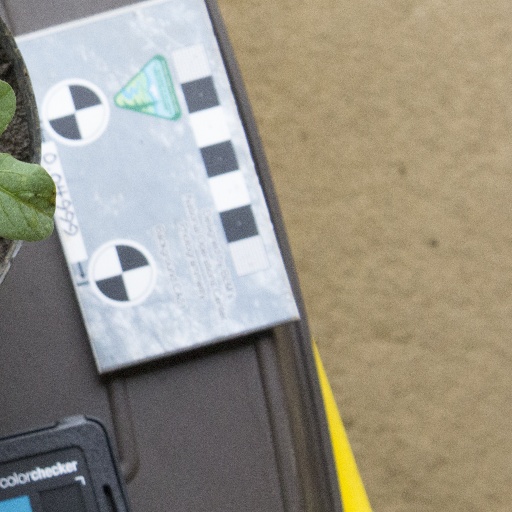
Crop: soybean